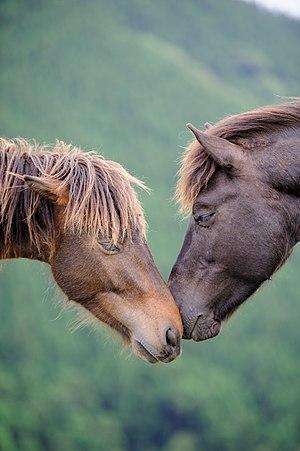
Têtes de poneys Misaki
Le Misaki est une race de petits chevaux semi-sauvages japonais, originaire de Kushima, dans la préfecture de Miyazaki. Ces animaux proviennent majoritairement d'un vaste élevage de chevaux de guerre et de travail agricole, nationalisé puis abandonné après la Seconde Guerre mondiale. Redevenus sauvages et classés monument naturel national, ces chevaux constituent une attraction touristique populaire de l'île de Kyushu. Hauts d'environ 1,35 m, les Misaki sont généralement de robe baie.